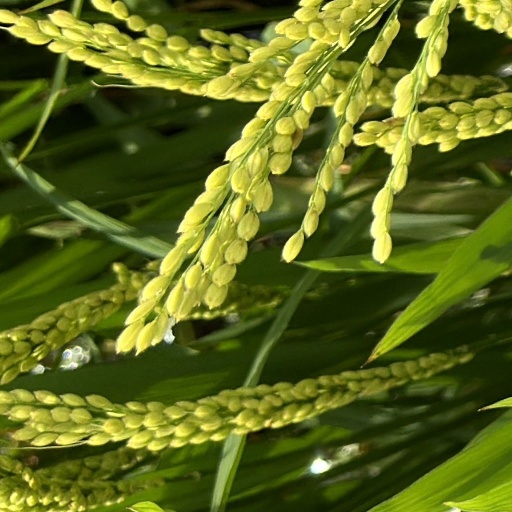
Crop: rice